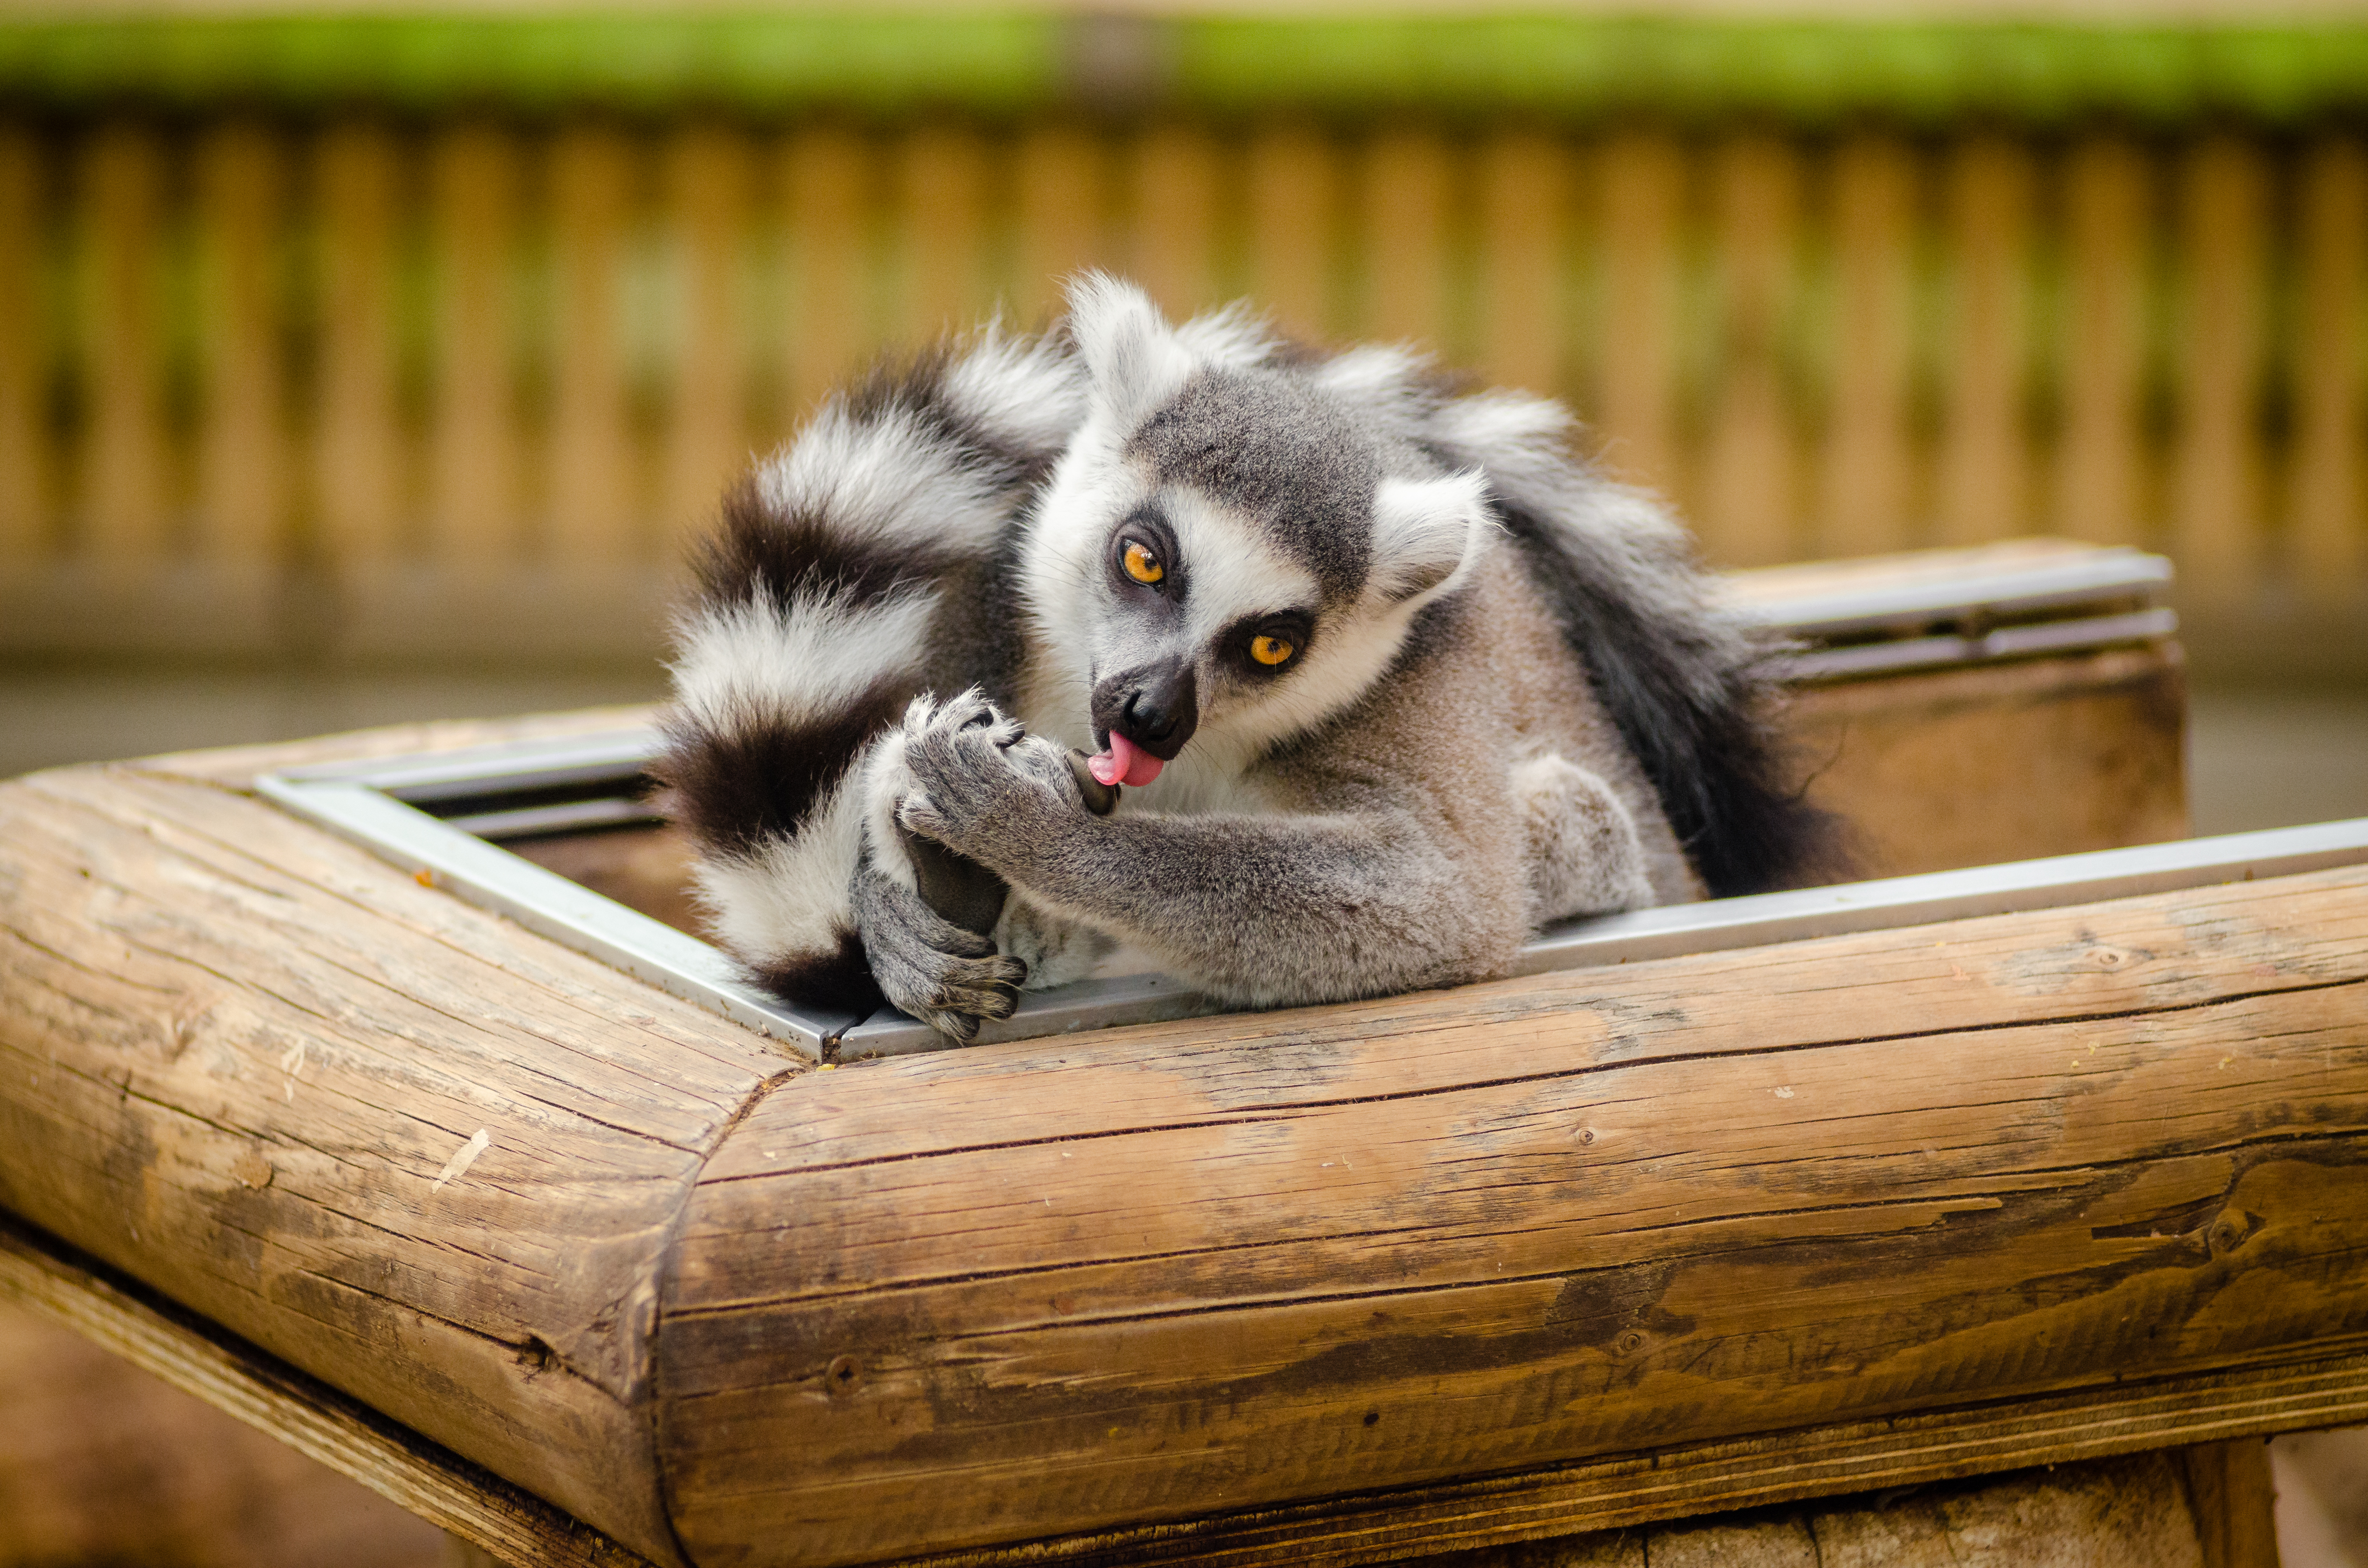
animal, wildlife, zoo, mammal, fauna, primate, madagascar, vertebrate, lemur, new world monkey